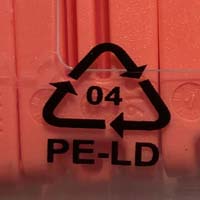
Plastic recycling code class: 4_low_density_polyethylene_PE-LD